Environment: real
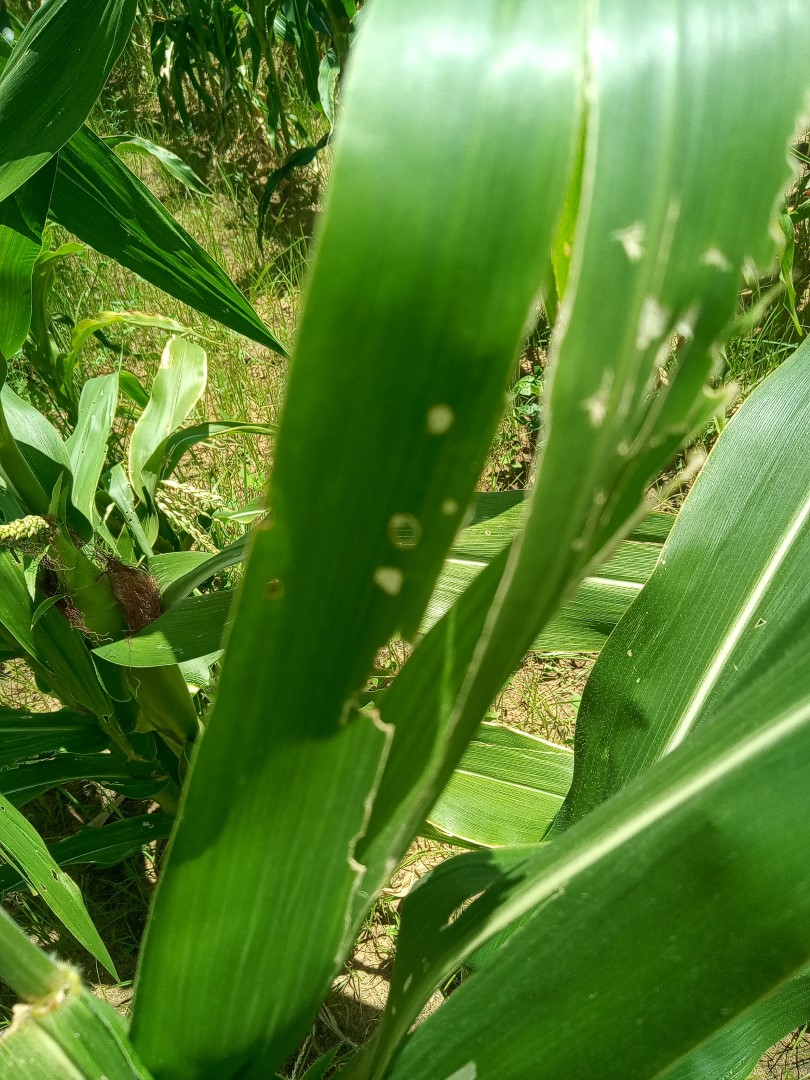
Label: fall_armyworm